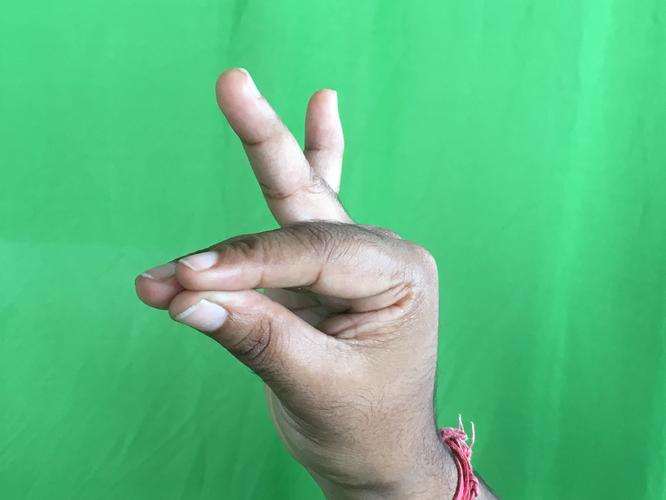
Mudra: Katakamukha_1
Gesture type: single_hand